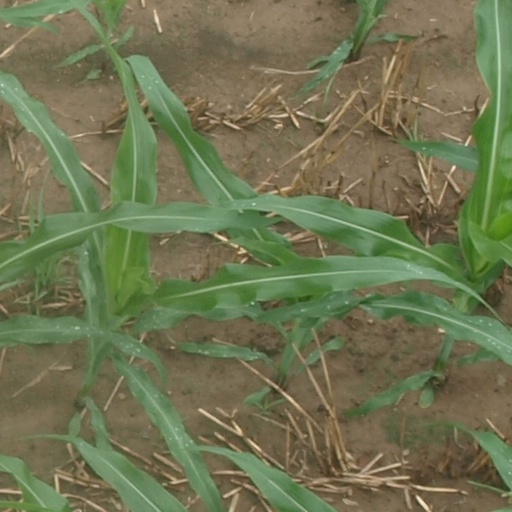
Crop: maize; corn